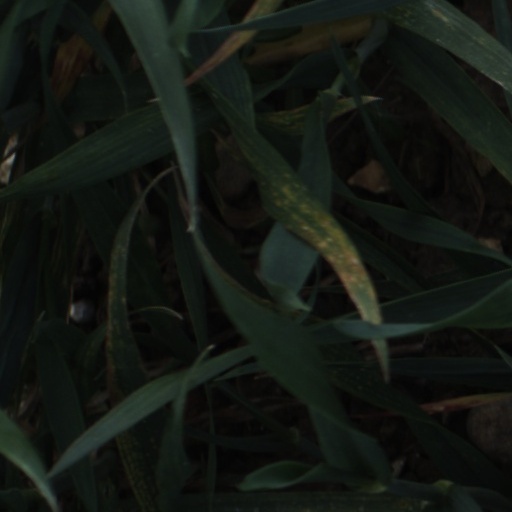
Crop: wheat